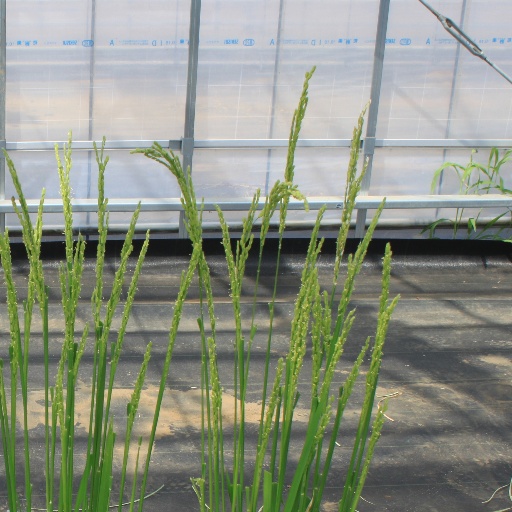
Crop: rice